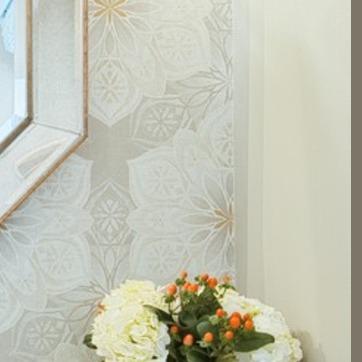
Material: wallpaper